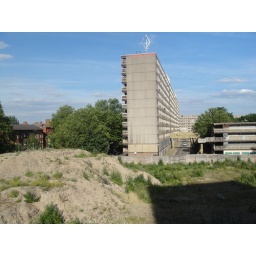
DSC03196clear blue sky and a view towards heygate over the top of the rubble mound on the building site173/36522/06/2010